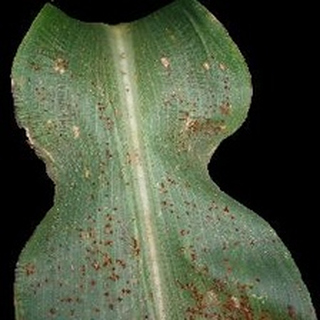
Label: corn_common_rust